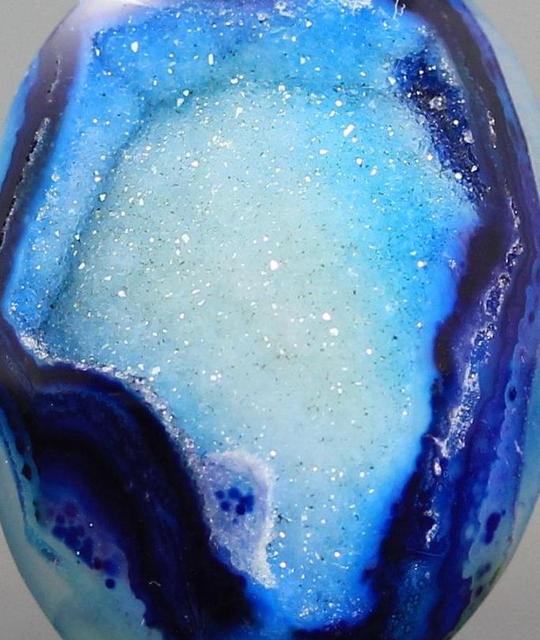
Texture: crystalline